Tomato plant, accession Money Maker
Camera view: bottom (45 deg); turntable rotation: 180 degrees
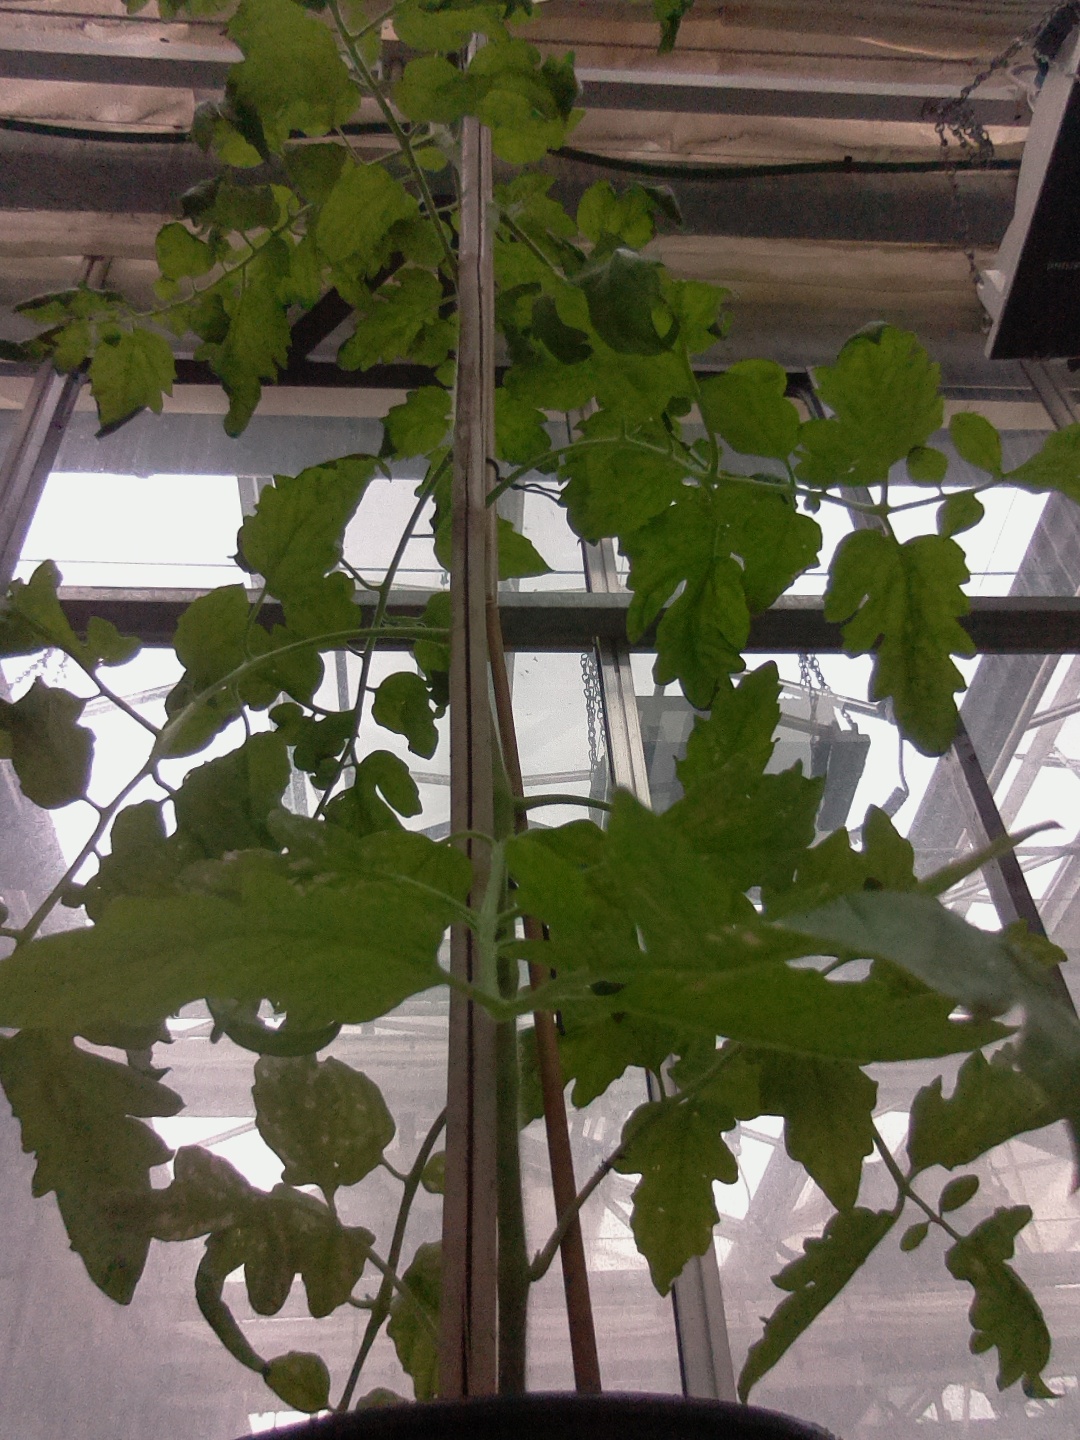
BBCH growth stage 70: Fruits at the main stem or branches visibles